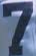
Number: 7